Elizabeth O'Farrell

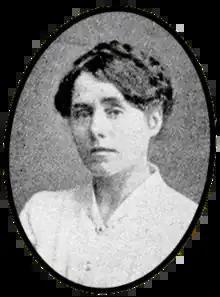
Julia Grenan

O'Farrell spent the rest of her life working as a midwife and nurse in the National Maternity Hospital, Dublin. When the Irish Government allowed the Bureau of Military History to begin collecting oral history of the Irish Revolutionary period for historical purposes, O'Farrell refused to participate, declaring, "All governments since 1921 have betrayed the Republic."